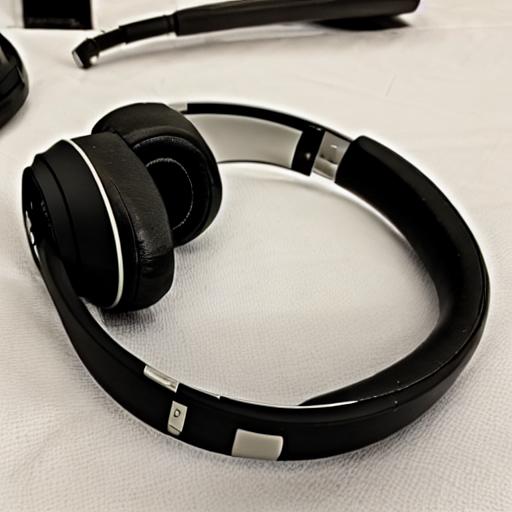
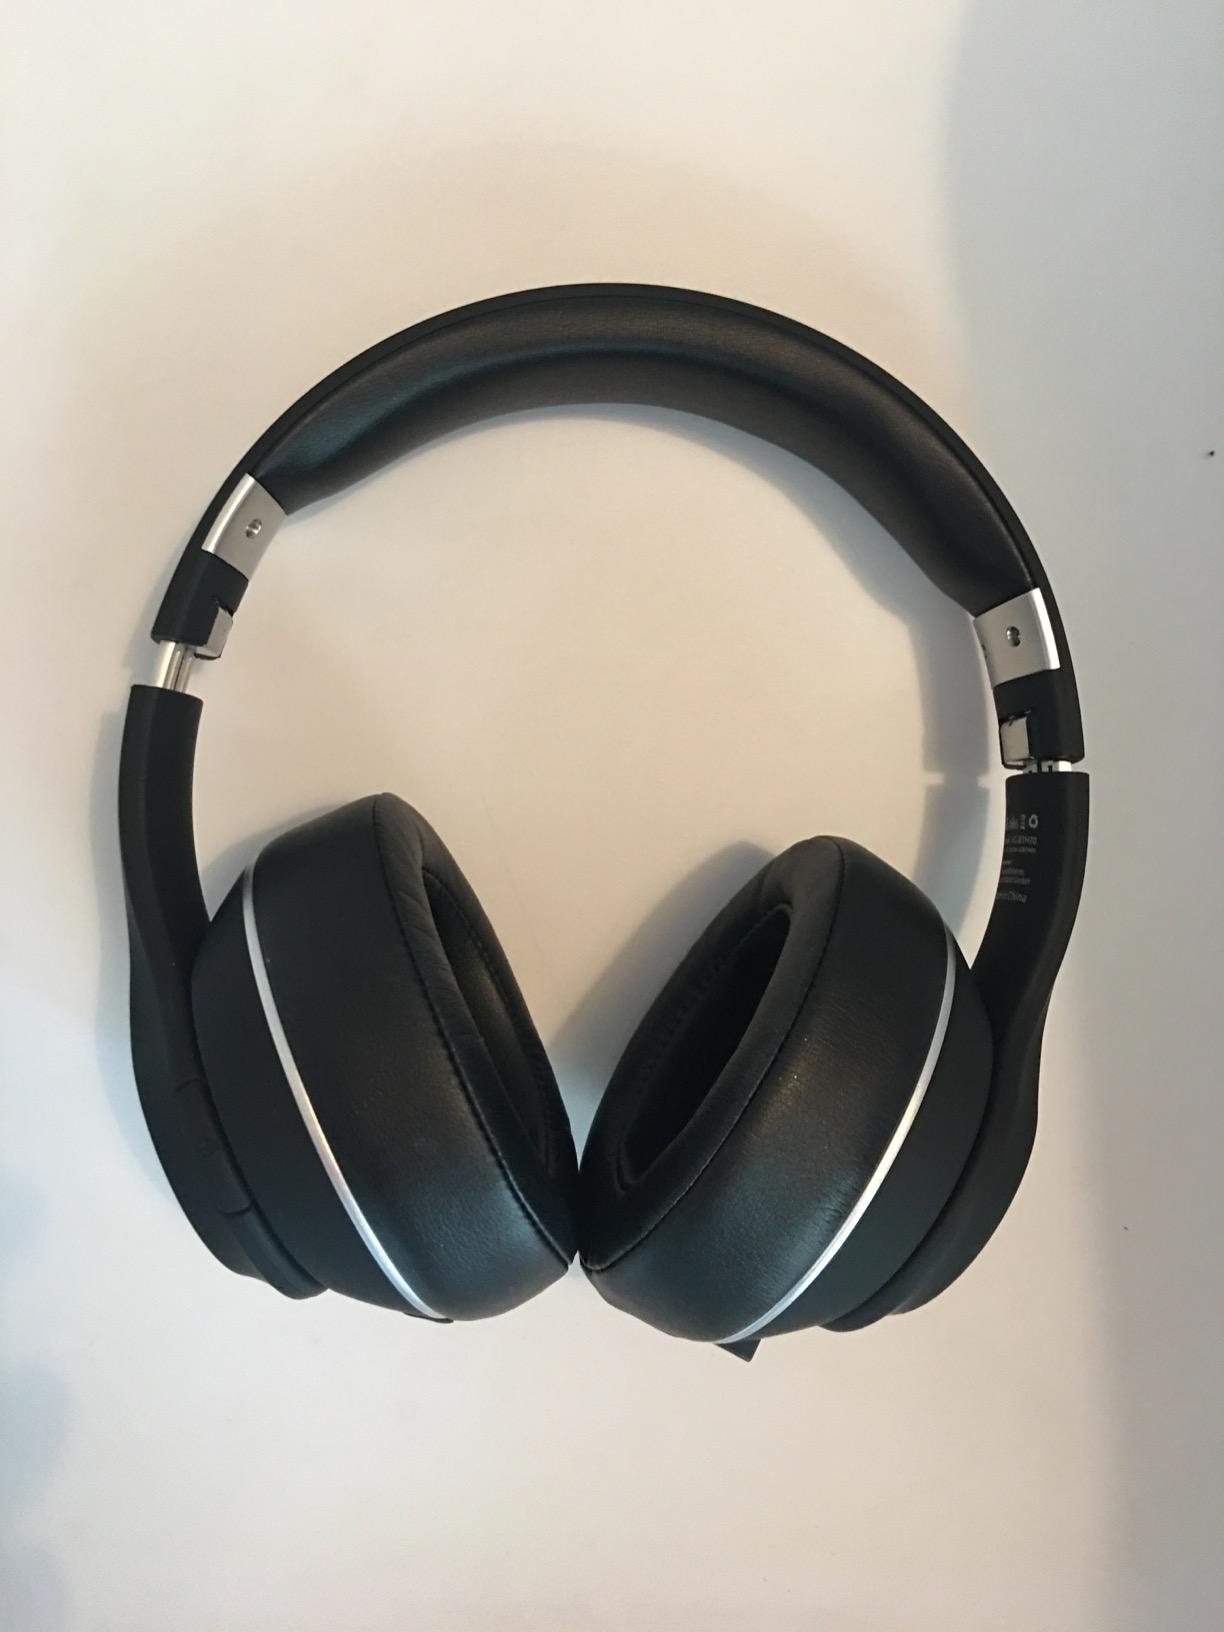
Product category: headphones
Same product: no